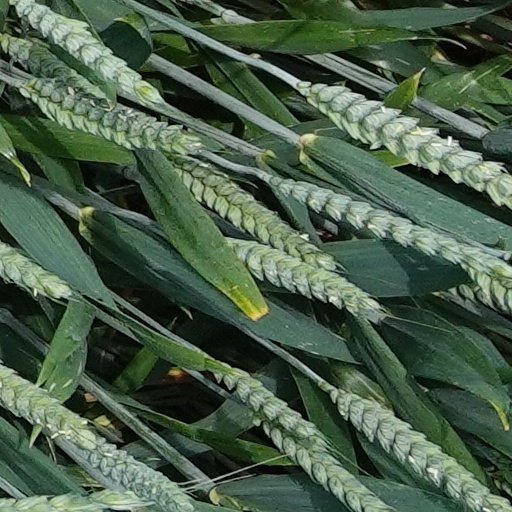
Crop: wheat